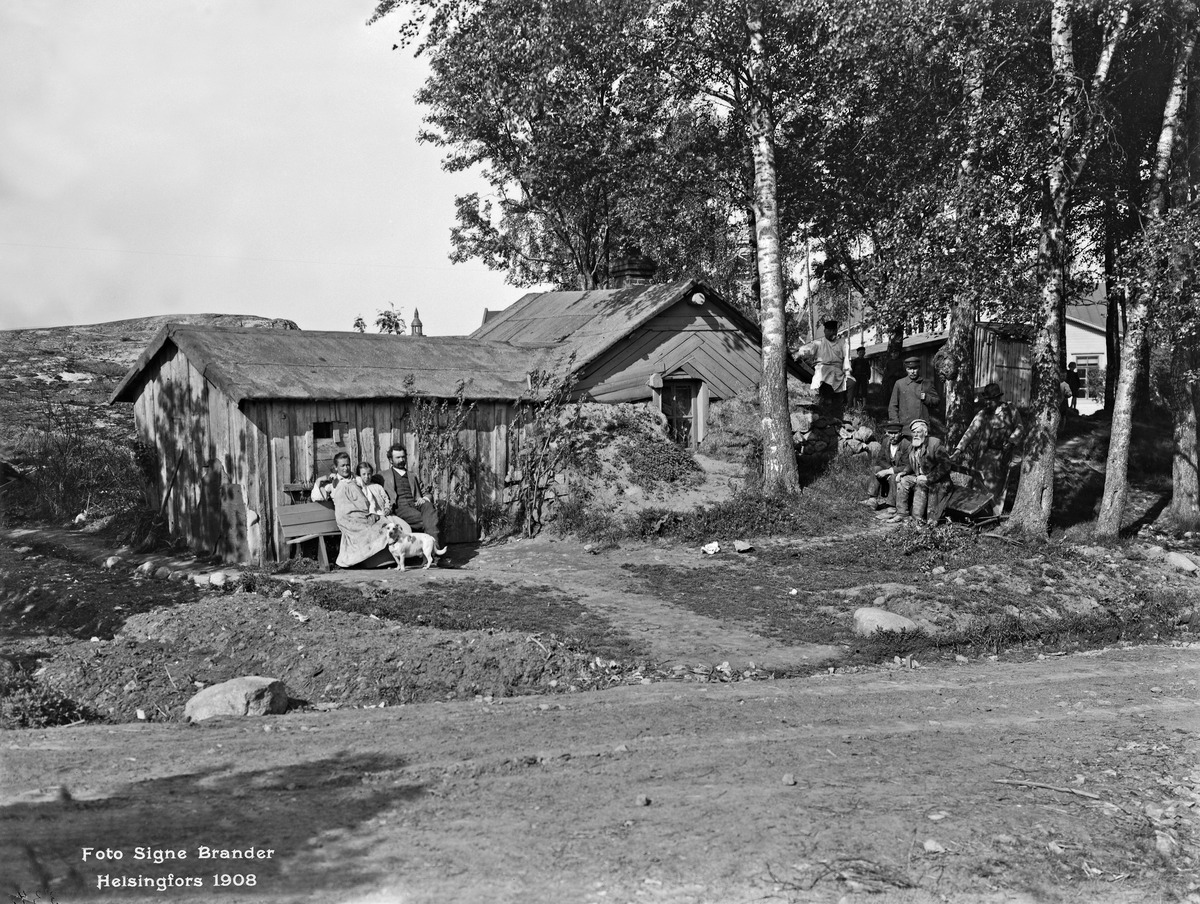
Etu-Töölö, Pikku Berga
sisällön kuvaus: Etu-Töölö, Pikku Berga.  Rakennus nykyisen Dagmarinkadun tienoilla. mustavalkoinen
Kuvaaja: Brander, Signe, valokuvaaja
Ajankohta: kuvausaika 1908
Paikka: Suomi, Uusimaa, Helsinki, Töölö Helsinki, Etu-Töölö Helsinki
Aiheet: puurakennukset, rakentamattomat alueet